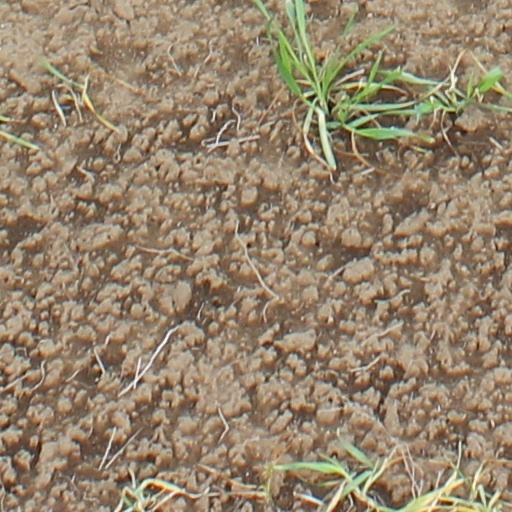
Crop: wheat